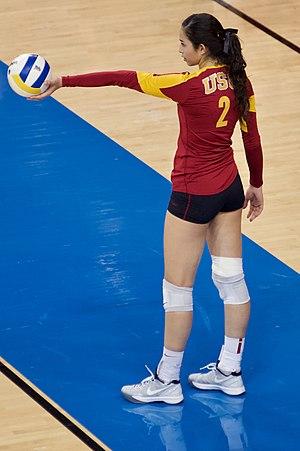
Samantha Bricio est une joueuse mexicaine de volley-ball née le 22 novembre 1994 à Guadalajara. Elle mesure 1,88 m et joue au poste de réceptionneuse-attaquante. Elle totalise 15 sélections en équipe du Mexique.